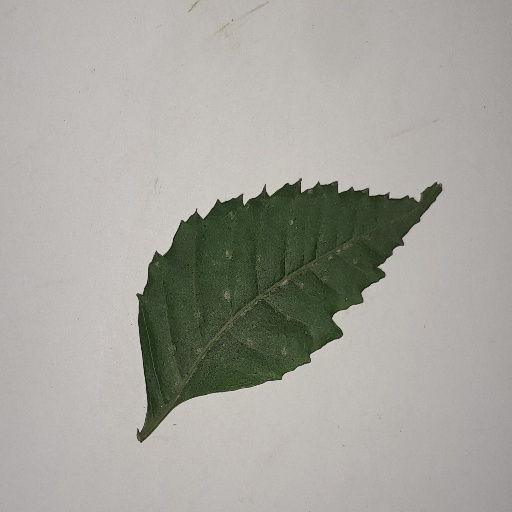
Species: Neem
Leaf condition: Powdery Mildew